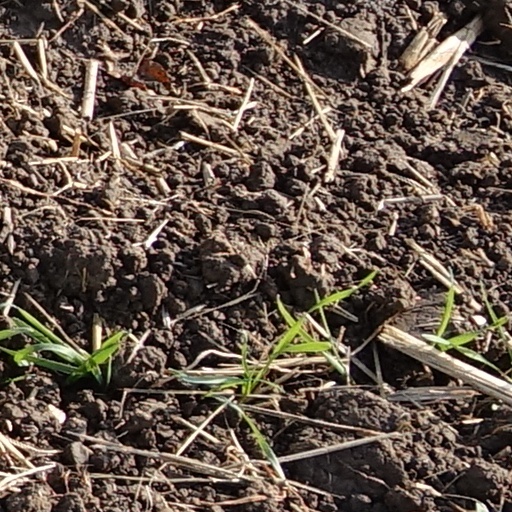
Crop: wheat